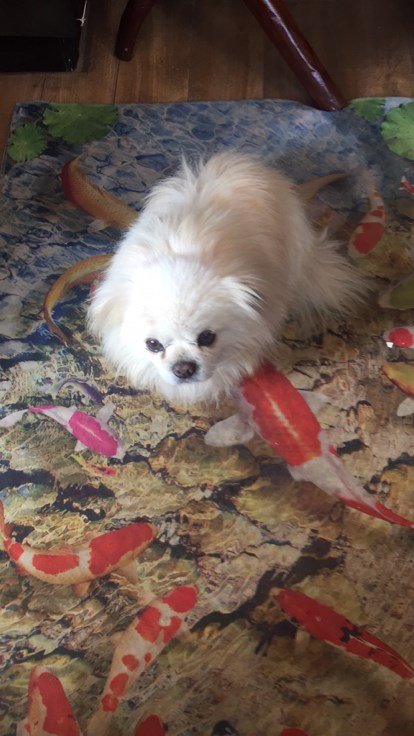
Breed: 3336-n000121-chinese_rural_dog